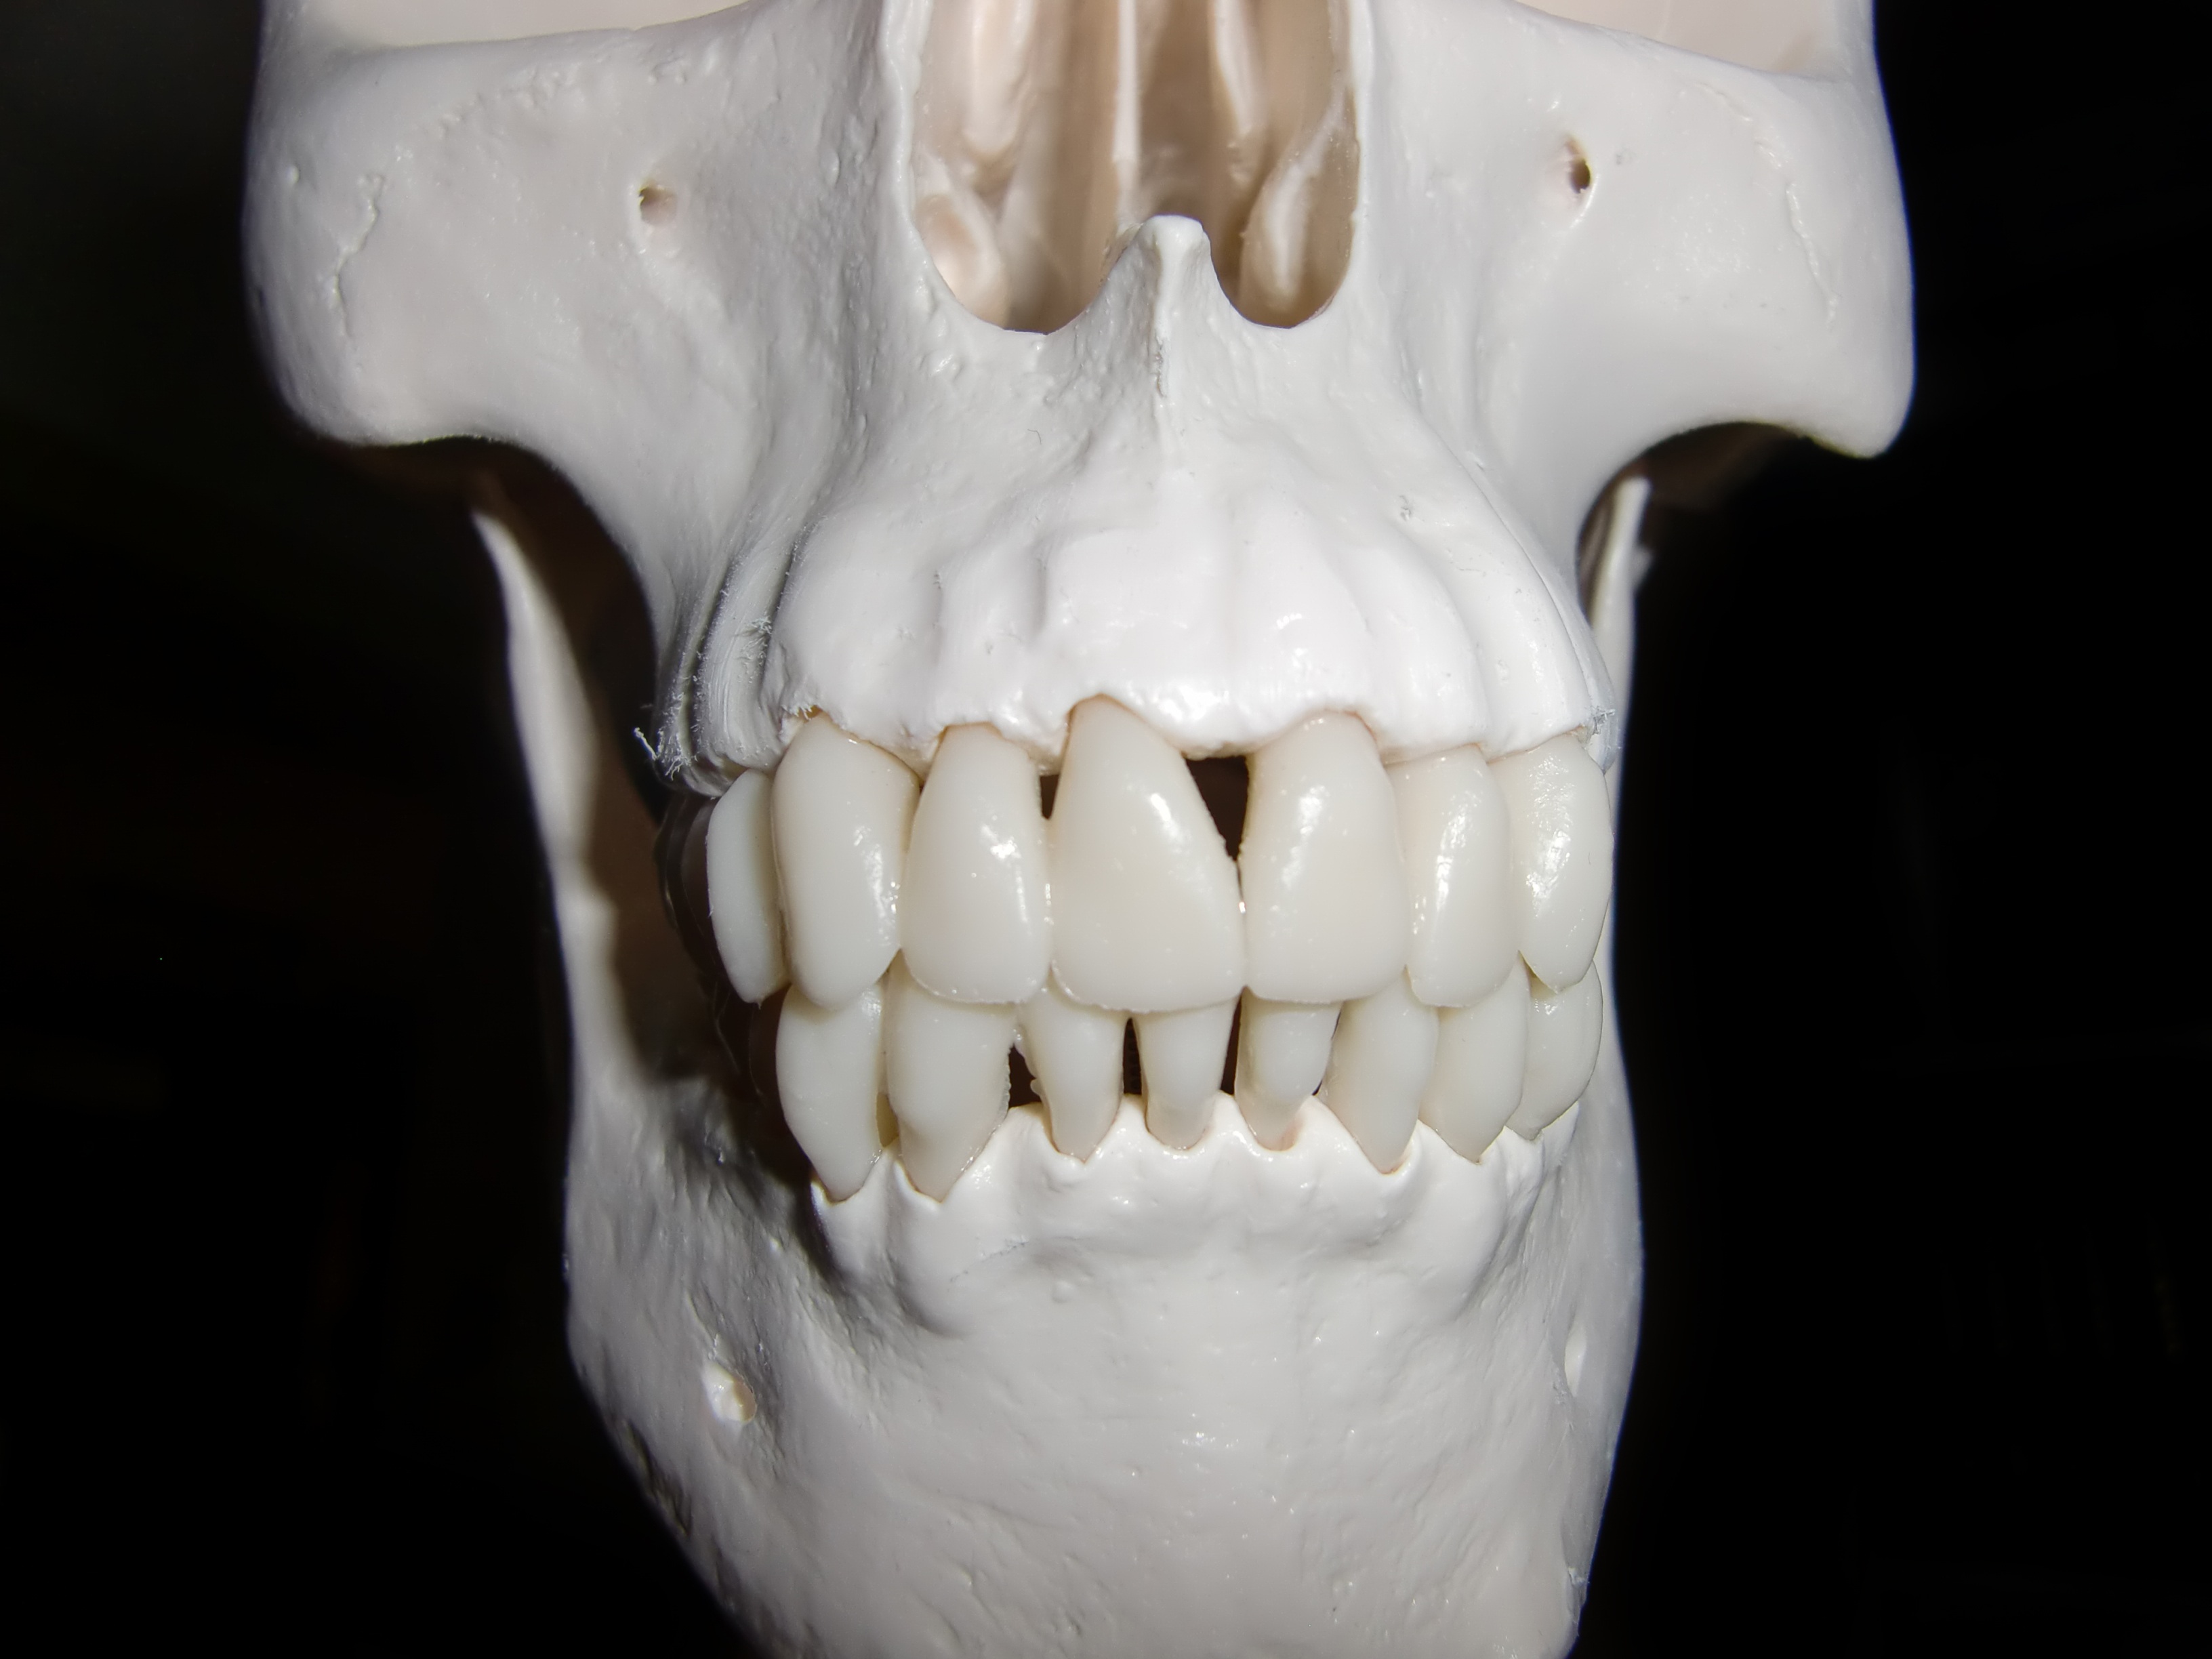
hand, white, mammal, death, skull, bone, dentist, human body, head, skeleton, organ, horror, teeth, tooth, skull and crossbones, skull bone, jaw